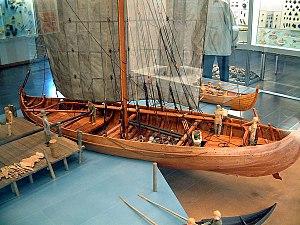
Un navire de charge ou cargo est un navire de commerce ou navire marchand dont le rôle consiste à transporter des marchandises sous diverses formes en utilisant la voie maritime.
La colonisation de l’Islande est la période de l'histoire de l'Islande se déroulant entre 870 et 930 durant laquelle l'île, jusque-là inhabitée, est peuplée par les Scandinaves dans le cadre de l'expansion territoriale survenue durant l'âge des Vikings et les premières structures gouvernementales créées jusqu'à la fondation en 930 de l'État libre islandais. L'histoire de la colonisation nous est connue principalement par le « Livre de la colonisation » et le « Livre des Islandais », ainsi que par les sagas des Islandais. Cependant ces textes écrits seulement à partir du XIIᵉ siècle ont une fiabilité douteuse et l'archéologie est indispensable afin de vérifier les faits racontés dans ces écrits.
Un knarr, parfois orthographié en vieux norrois knorr ou knörr, est un type de navire marchand à bordages à clin utilisé par les Vikings. Ces navires étaient également particulièrement adaptés pour la navigation en haute mer. Les deux autres étaient le byrding et le Karfi.